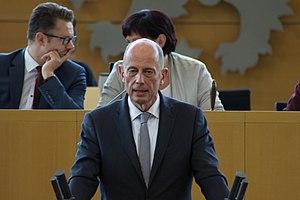
Wolfgang Tiefensee, né le 4 janvier 1955 à Gera, est un homme politique allemand, membre du Parti social-démocrate d'Allemagne. Il est ministre de l'Économie du Land de Thuringe du 5 décembre 2014 au 5 février 2020 et depuis le 4 mars 2020.